Danse (Satie)

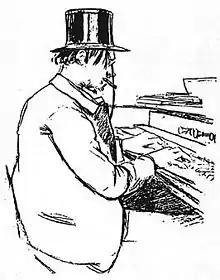
Erik Satie in the early 1890s

Danse is a short instrumental piece by Erik Satie. Completed on December 5, 1890, it is his earliest known attempt at orchestral composition. The original score has never been published or recorded, but Satie later transcribed it as the "En plus" movement of his famous keyboard suite "Trois morceaux en forme de poire" (1903). A performance would last about 2 minutes.